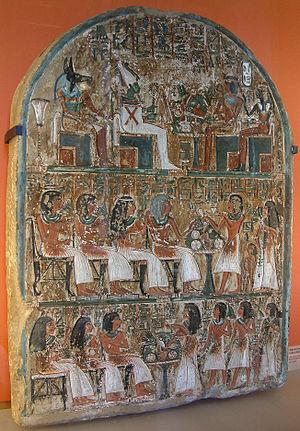
Stèle d'Irynéfer, un artisan des tombes royales, et de sa famille. Sous le cintre, de gauche à droite
Parmi les métiers dans l'Égypte antique, il nous vient généralement à l'esprit les agriculteurs, à la base de la société, les scribes et les prêtres.